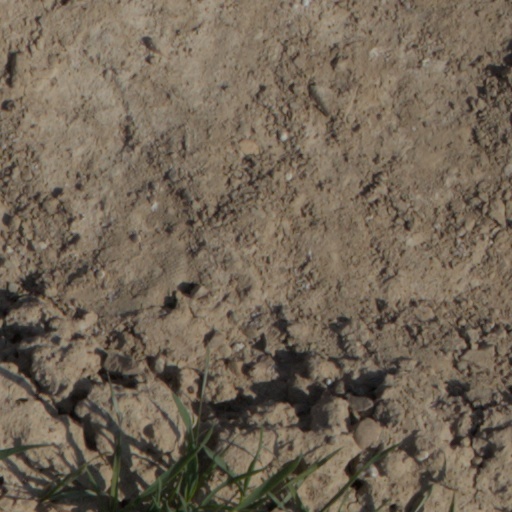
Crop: wheat